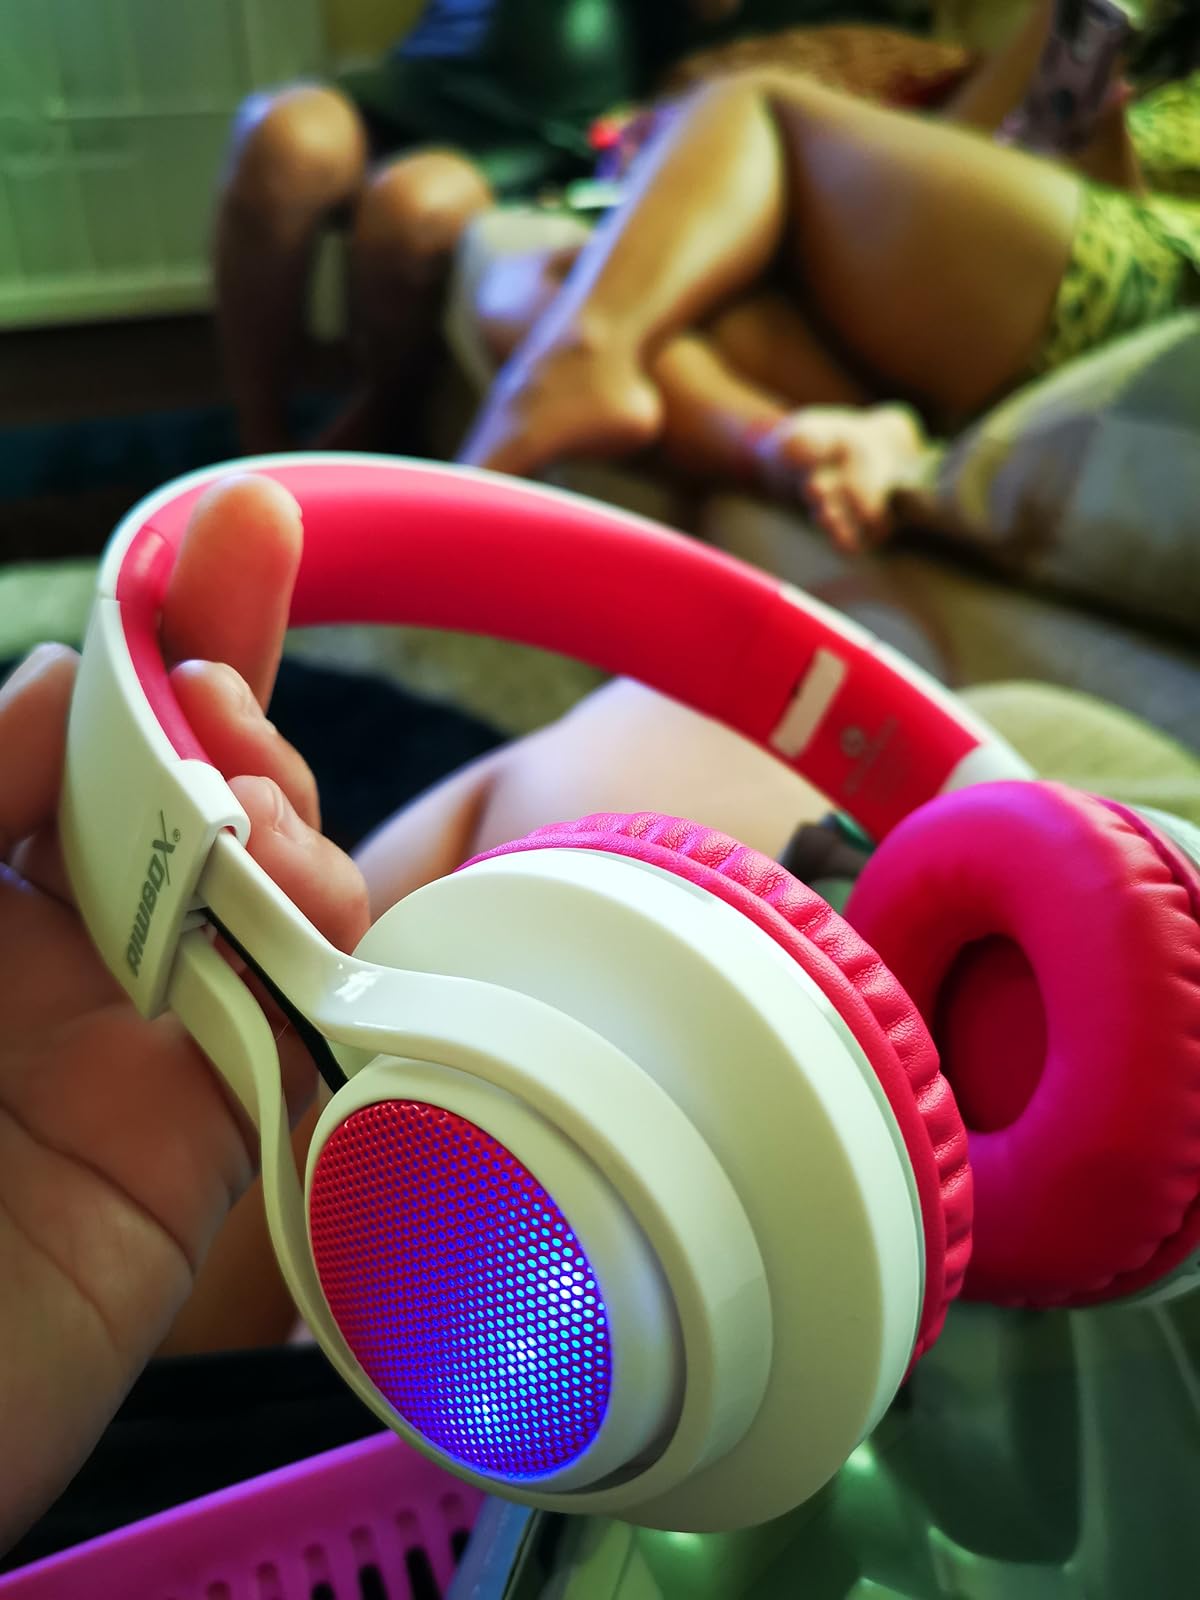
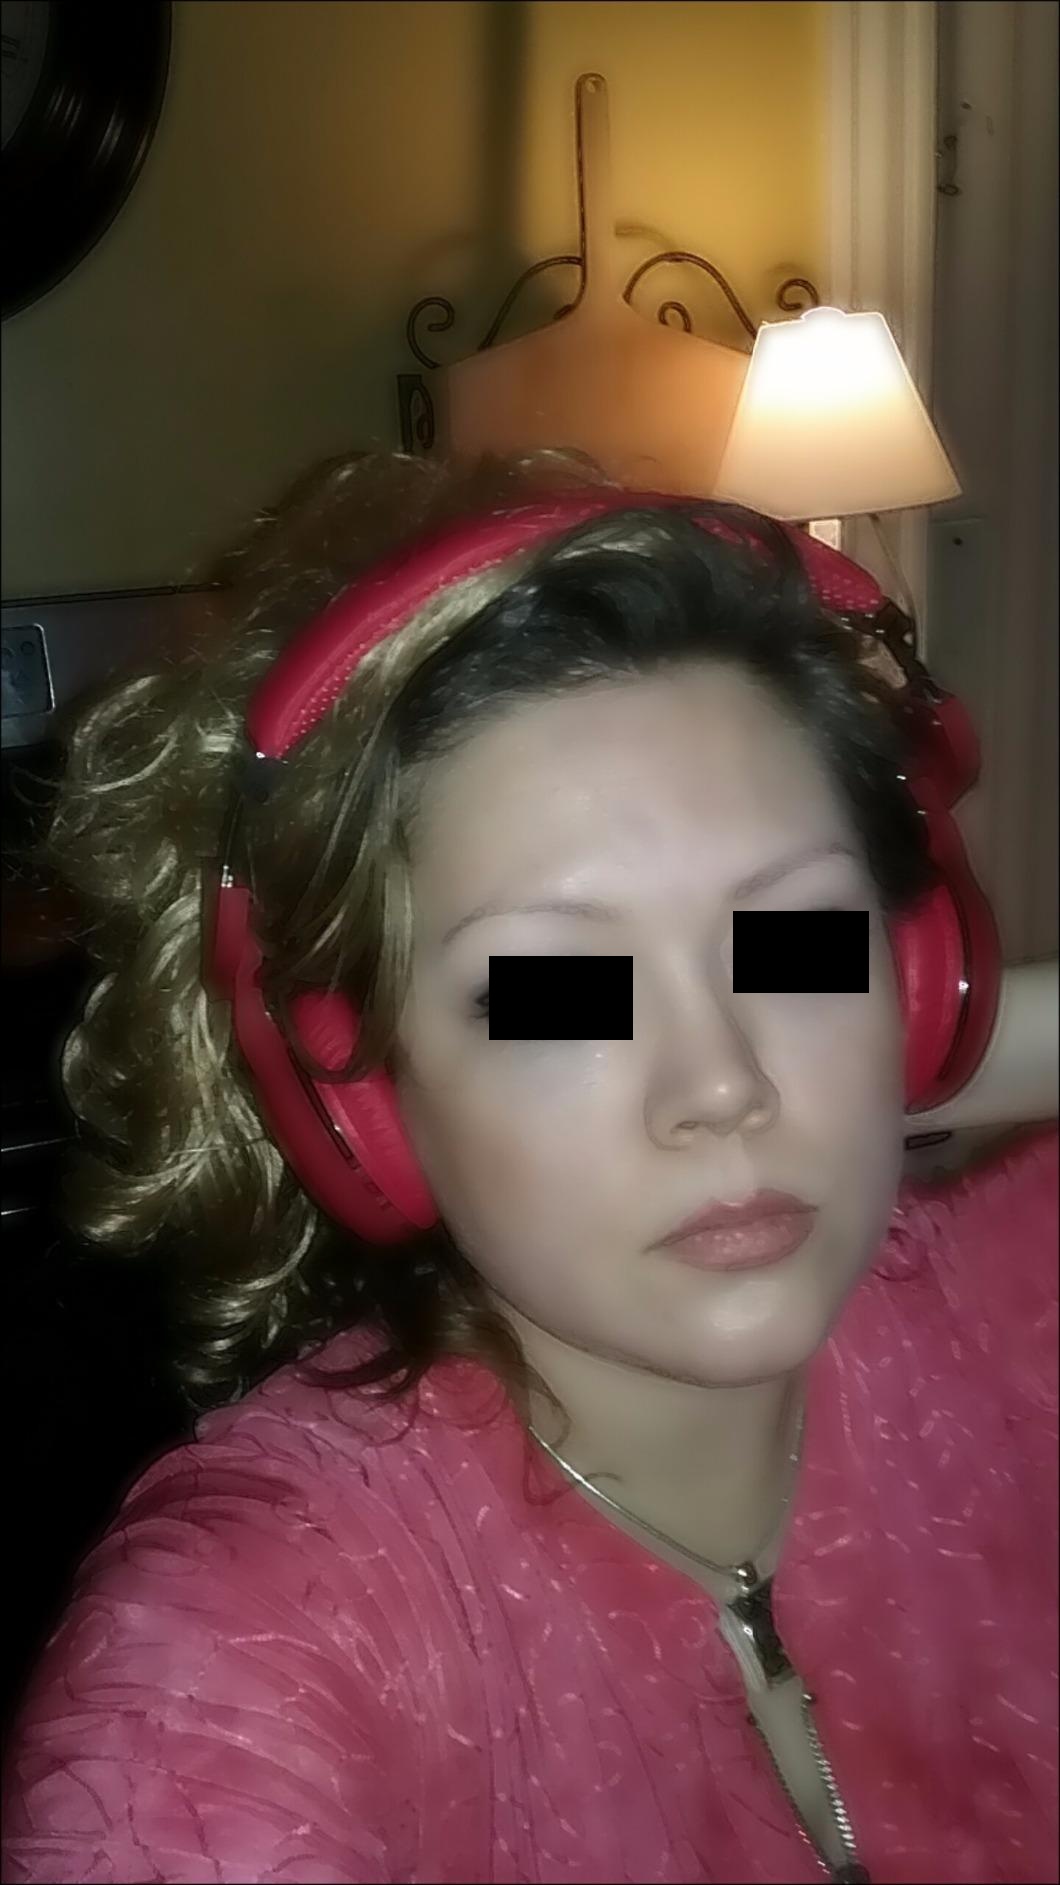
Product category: headphones
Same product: no